Pirate Party (Sweden)

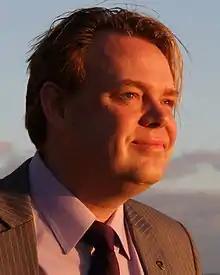
Rick Falkvinge, founder and party leader from 2006 to 2011

Media quickly picked up on the movement. On Monday 2 January 2006, a large Swedish financial newspaper, "Dagens Industri", produced a story on what was happening. By 3 pm, the media seemed irritated that no owner of the website was listed or easy to track down; some reports listed the website as not serious and a PR stunt. However, the largest Swedish tabloid, "Aftonbladet", managed to track down the Party leader Rickard Falkvinge at work. Falkvinge, however, was unable to explain the Party's positions while at work, bringing this information gathering effort to an abrupt end.